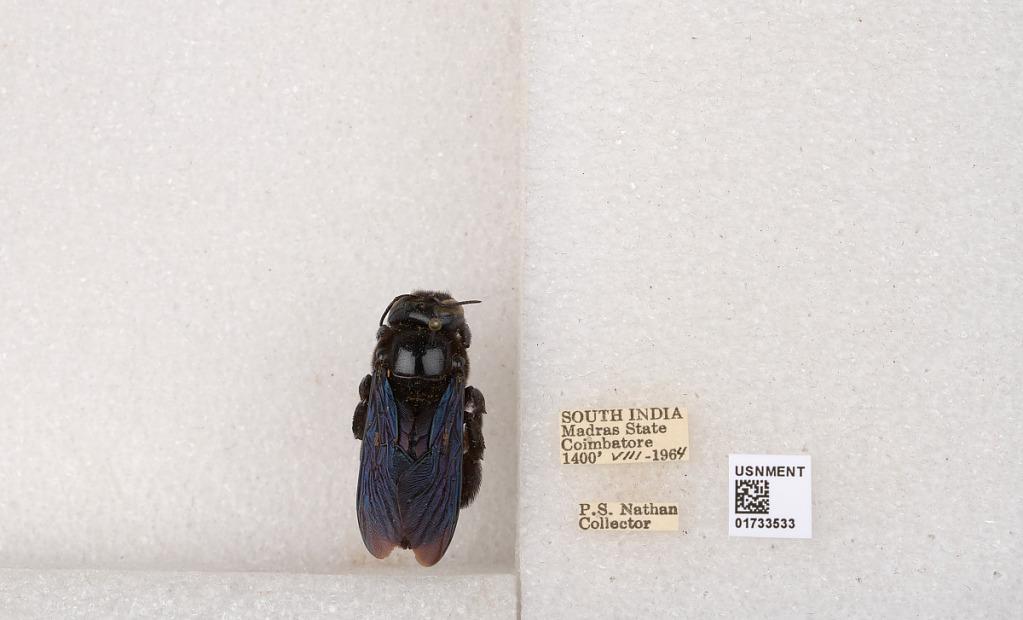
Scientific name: Xylocopa (Ctenoxylocopa) fenestrata (Fabricius)
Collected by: P. Nathan
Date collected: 1964-8-1
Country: India
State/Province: Tamil Nadu
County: Coimbatore
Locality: Coimbatore